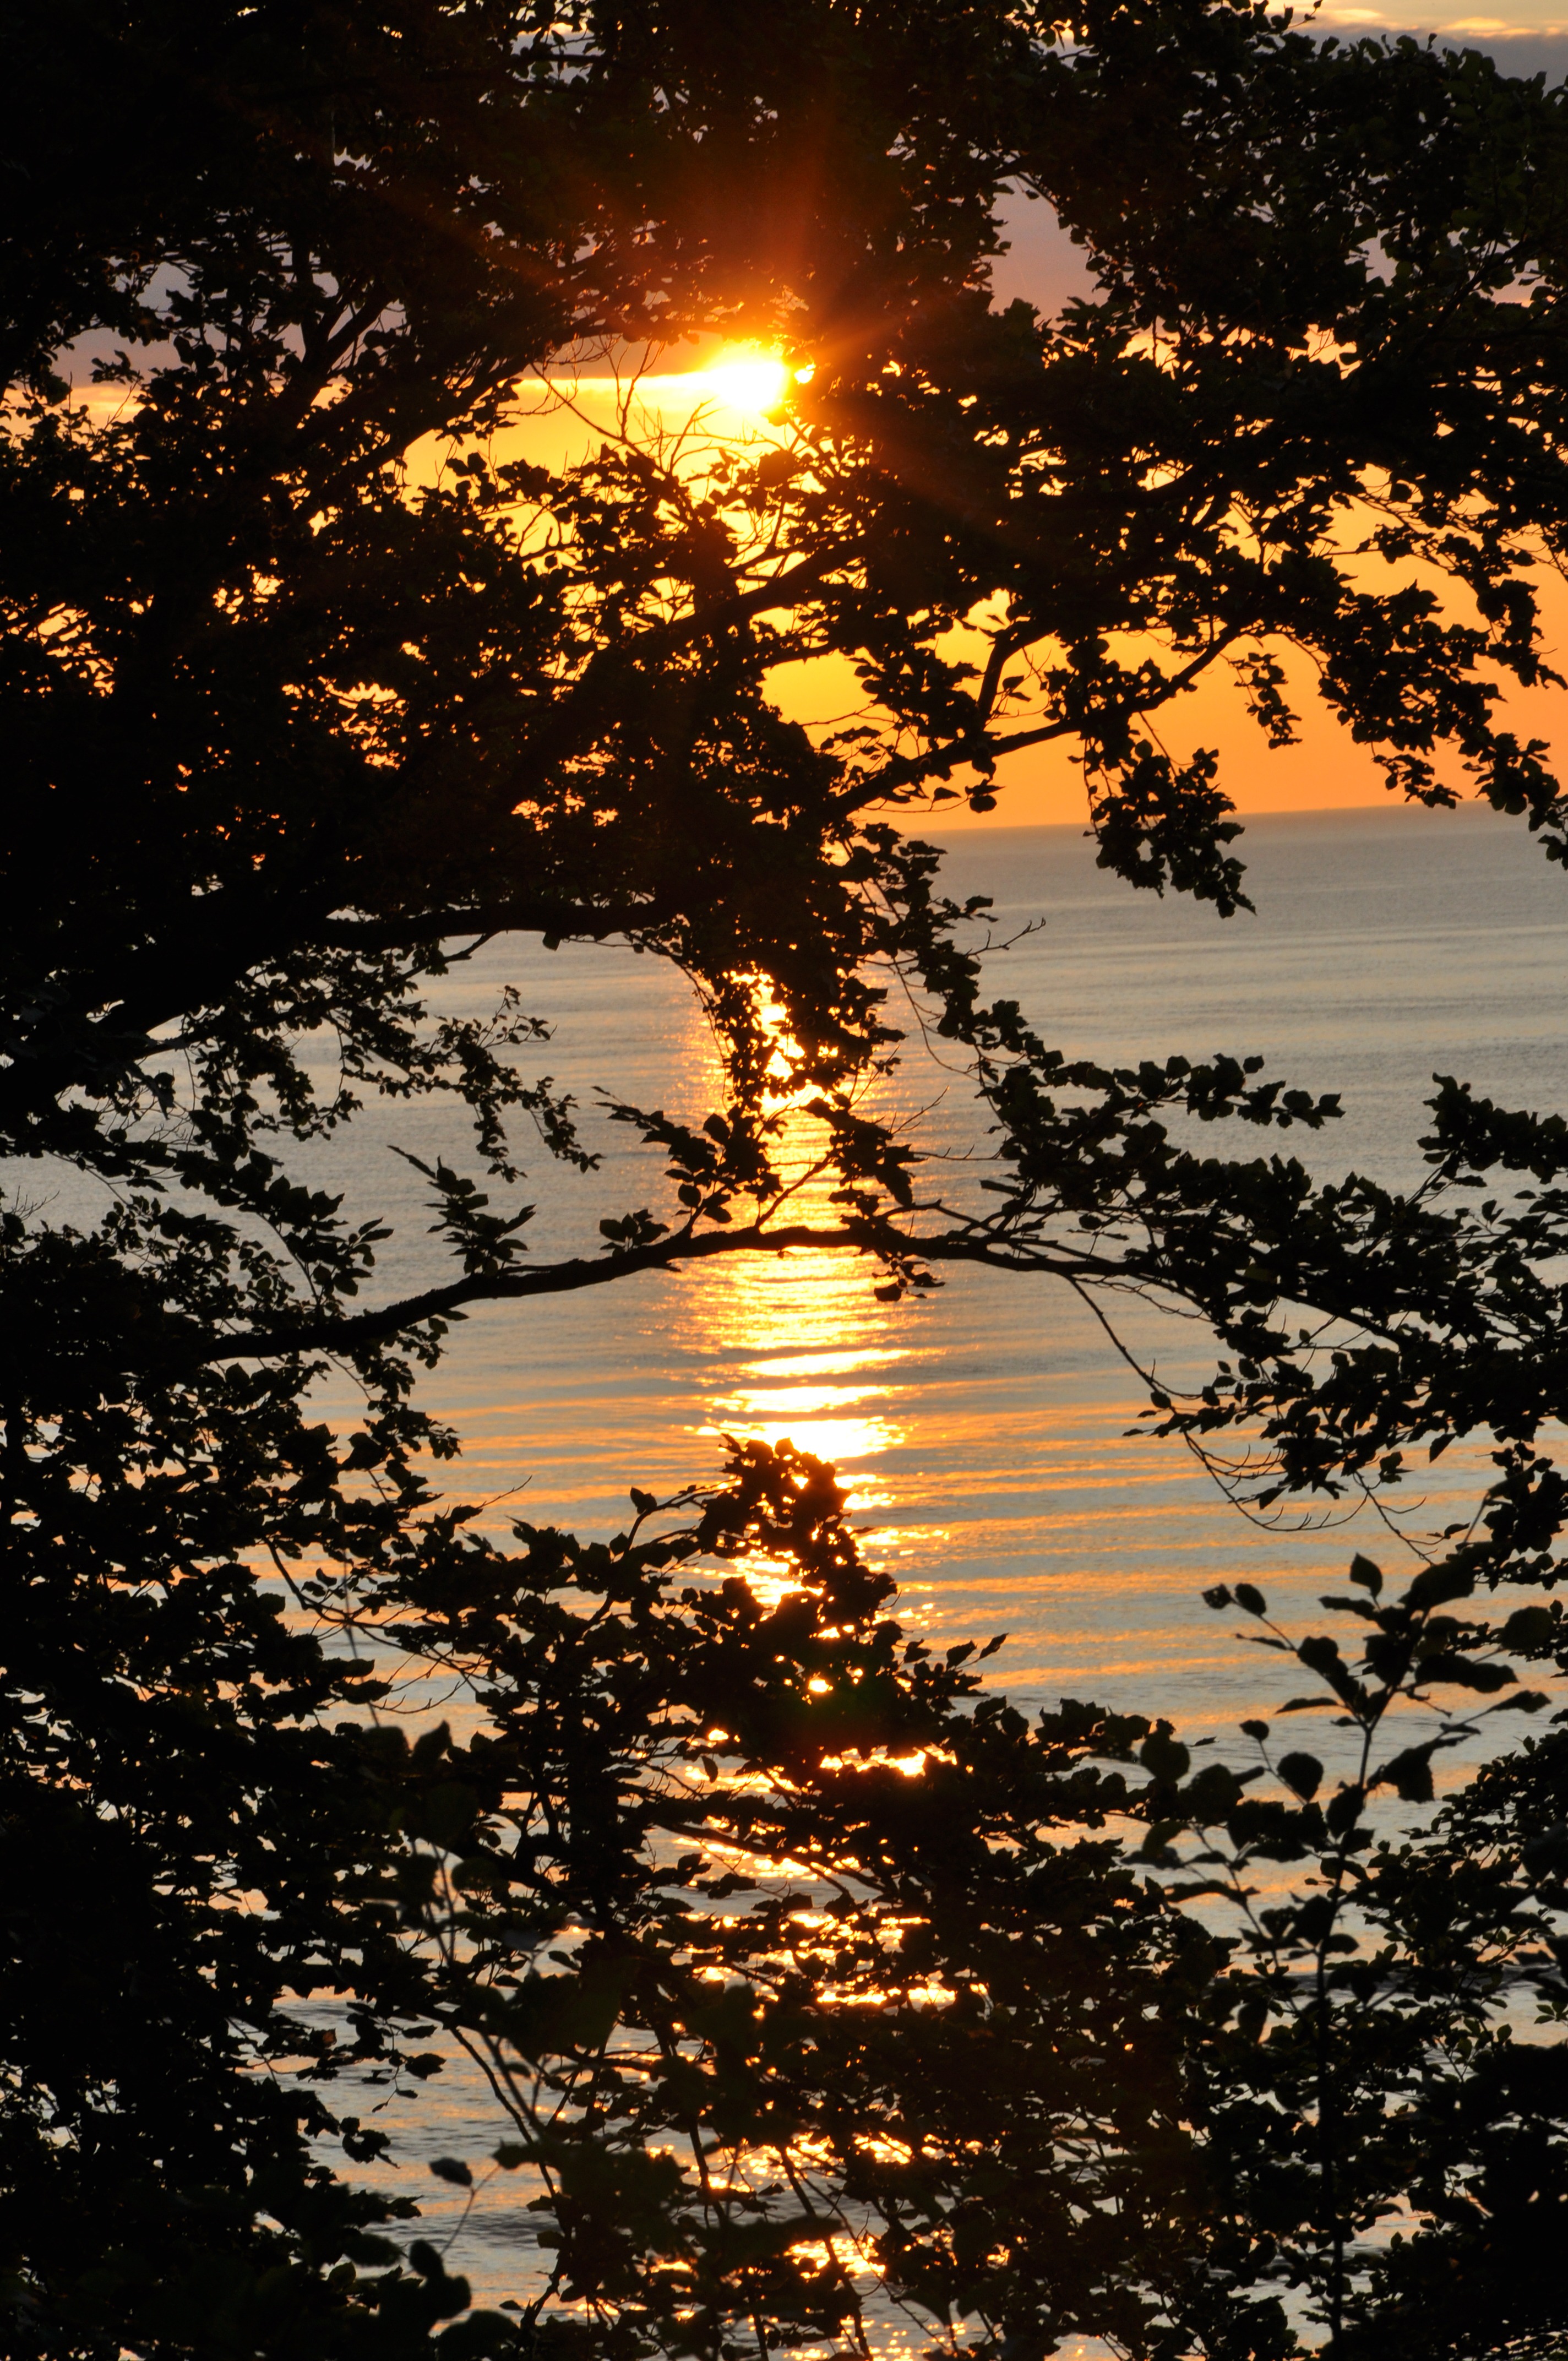
sea, tree, nature, branch, light, sun, sunrise, sunset, sunlight, morning, leaf, flower, dawn, summer, dusk, evening, reflection, autumn, branches, woody plant